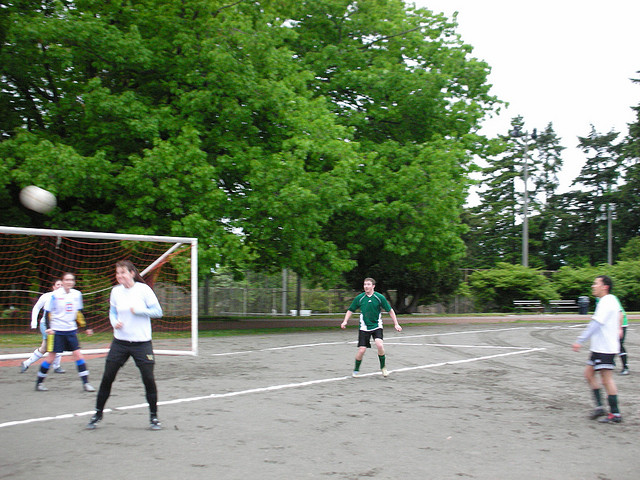
những người đàn ông và phụ nữ đang đứng rải rác ở trước khung thành